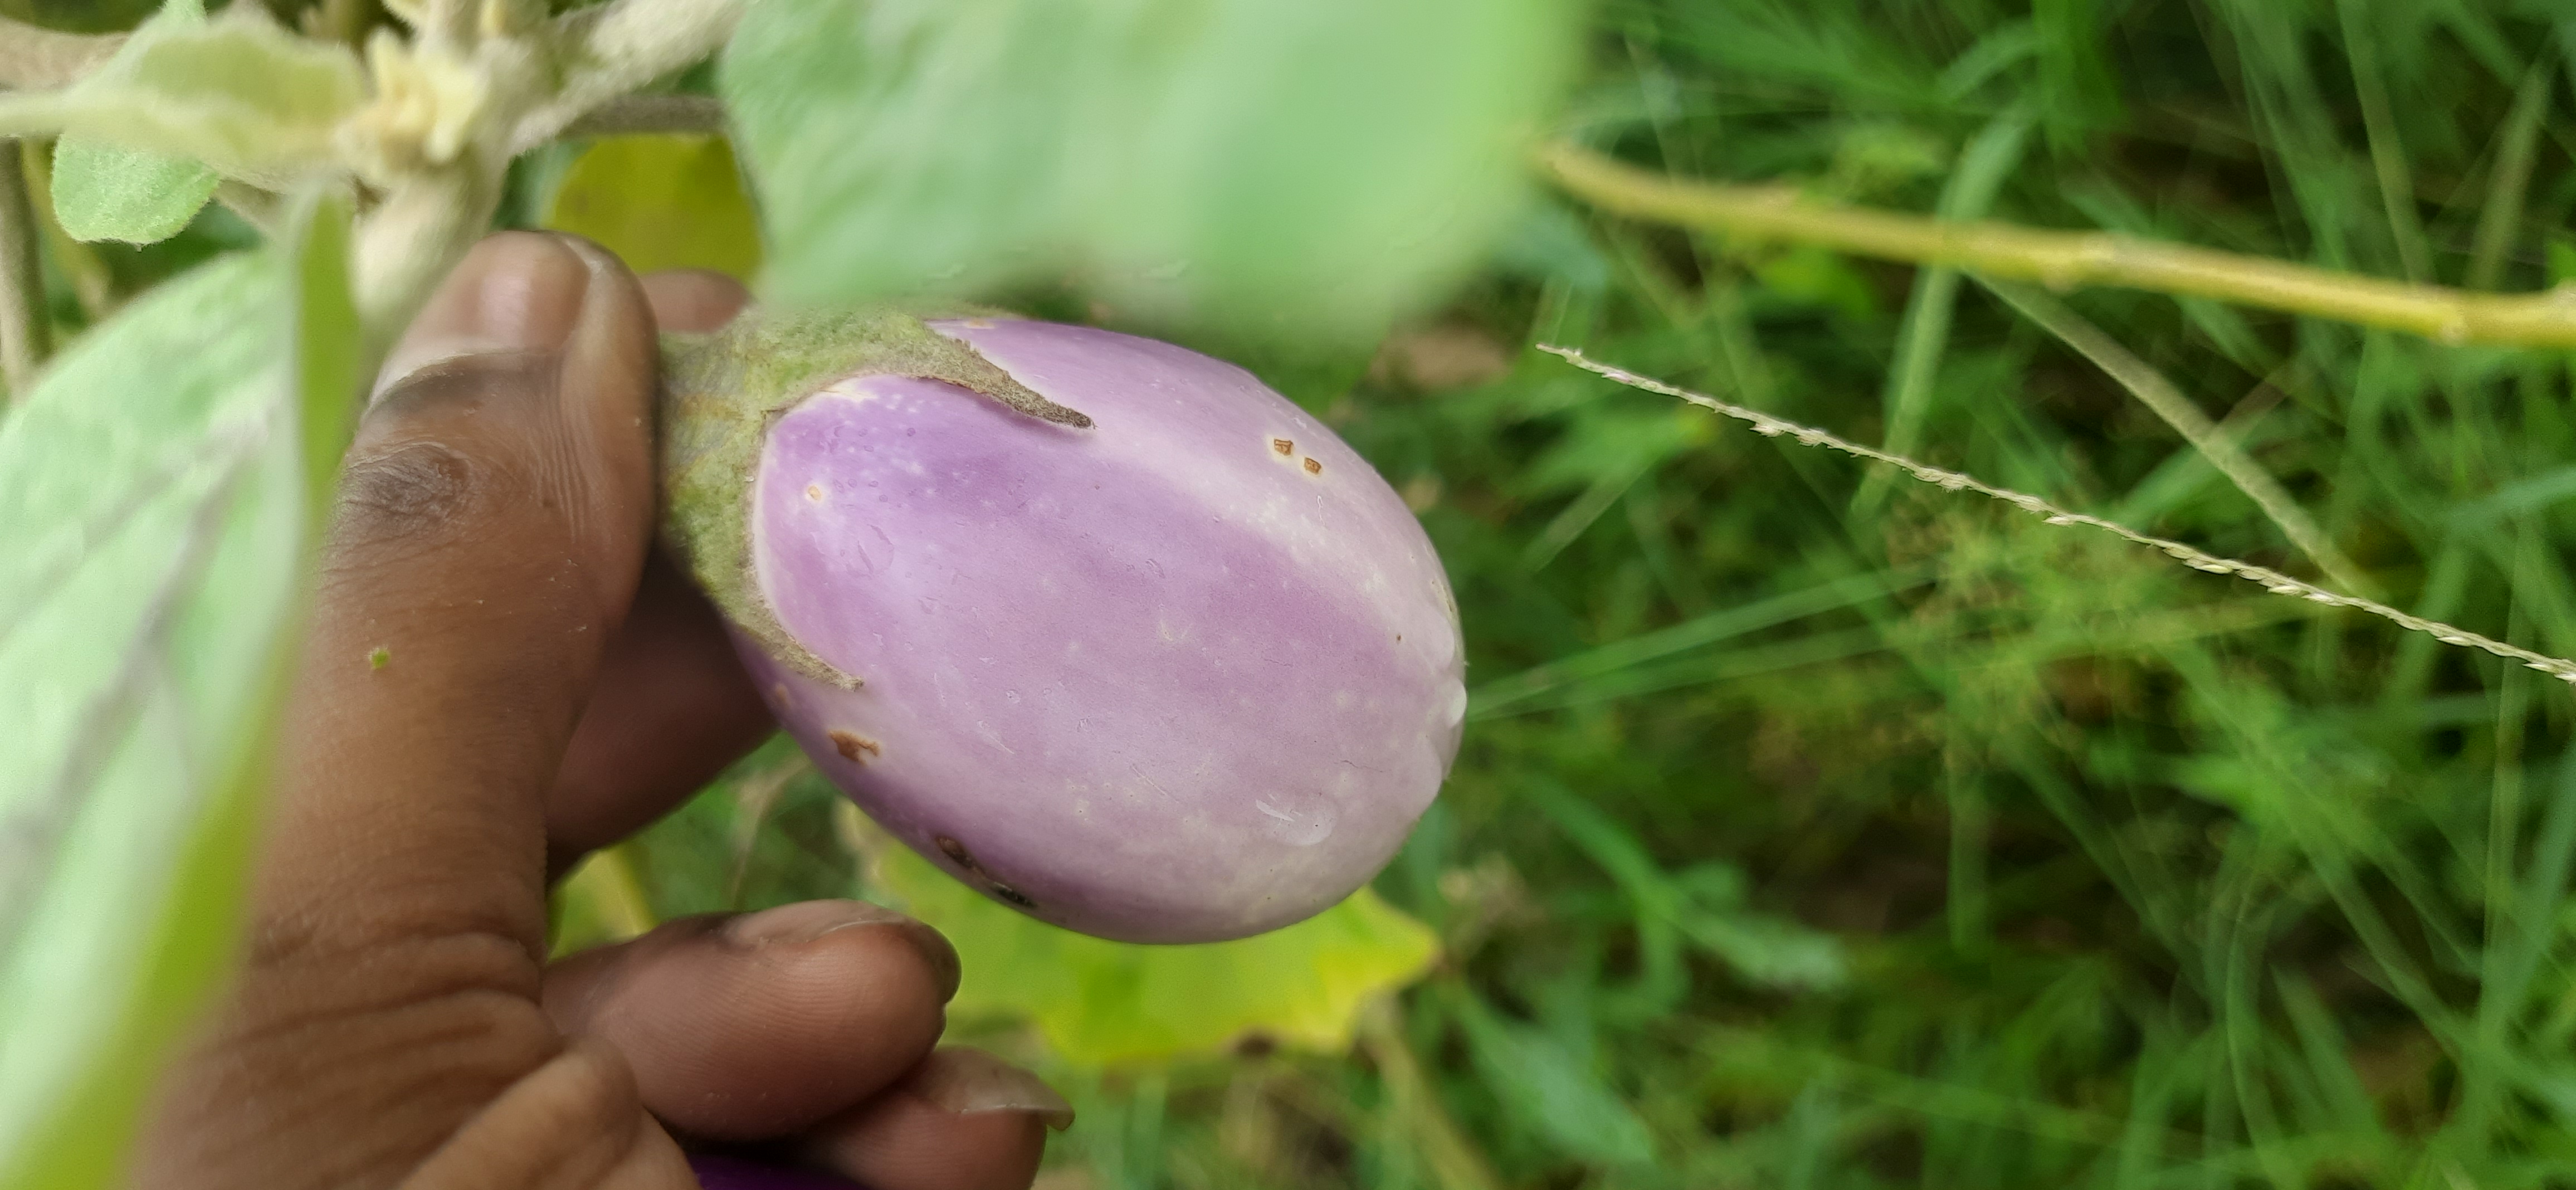
Label: Healty Brinjal